Mubarak Ali Al Sabah

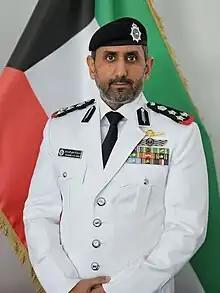

Commodore Sheikh Mubarak Ali Yousuf Al Sabah (12 Aug 1979) the eldest son of Sheikh Ali Yousuf Al Sabah and Sheikha Awrad Jaber Al Sabah, the daughter of the former Emir of Kuwait, His Highness Jaber Al-Ahmad Al-Jaber Al-Sabah.